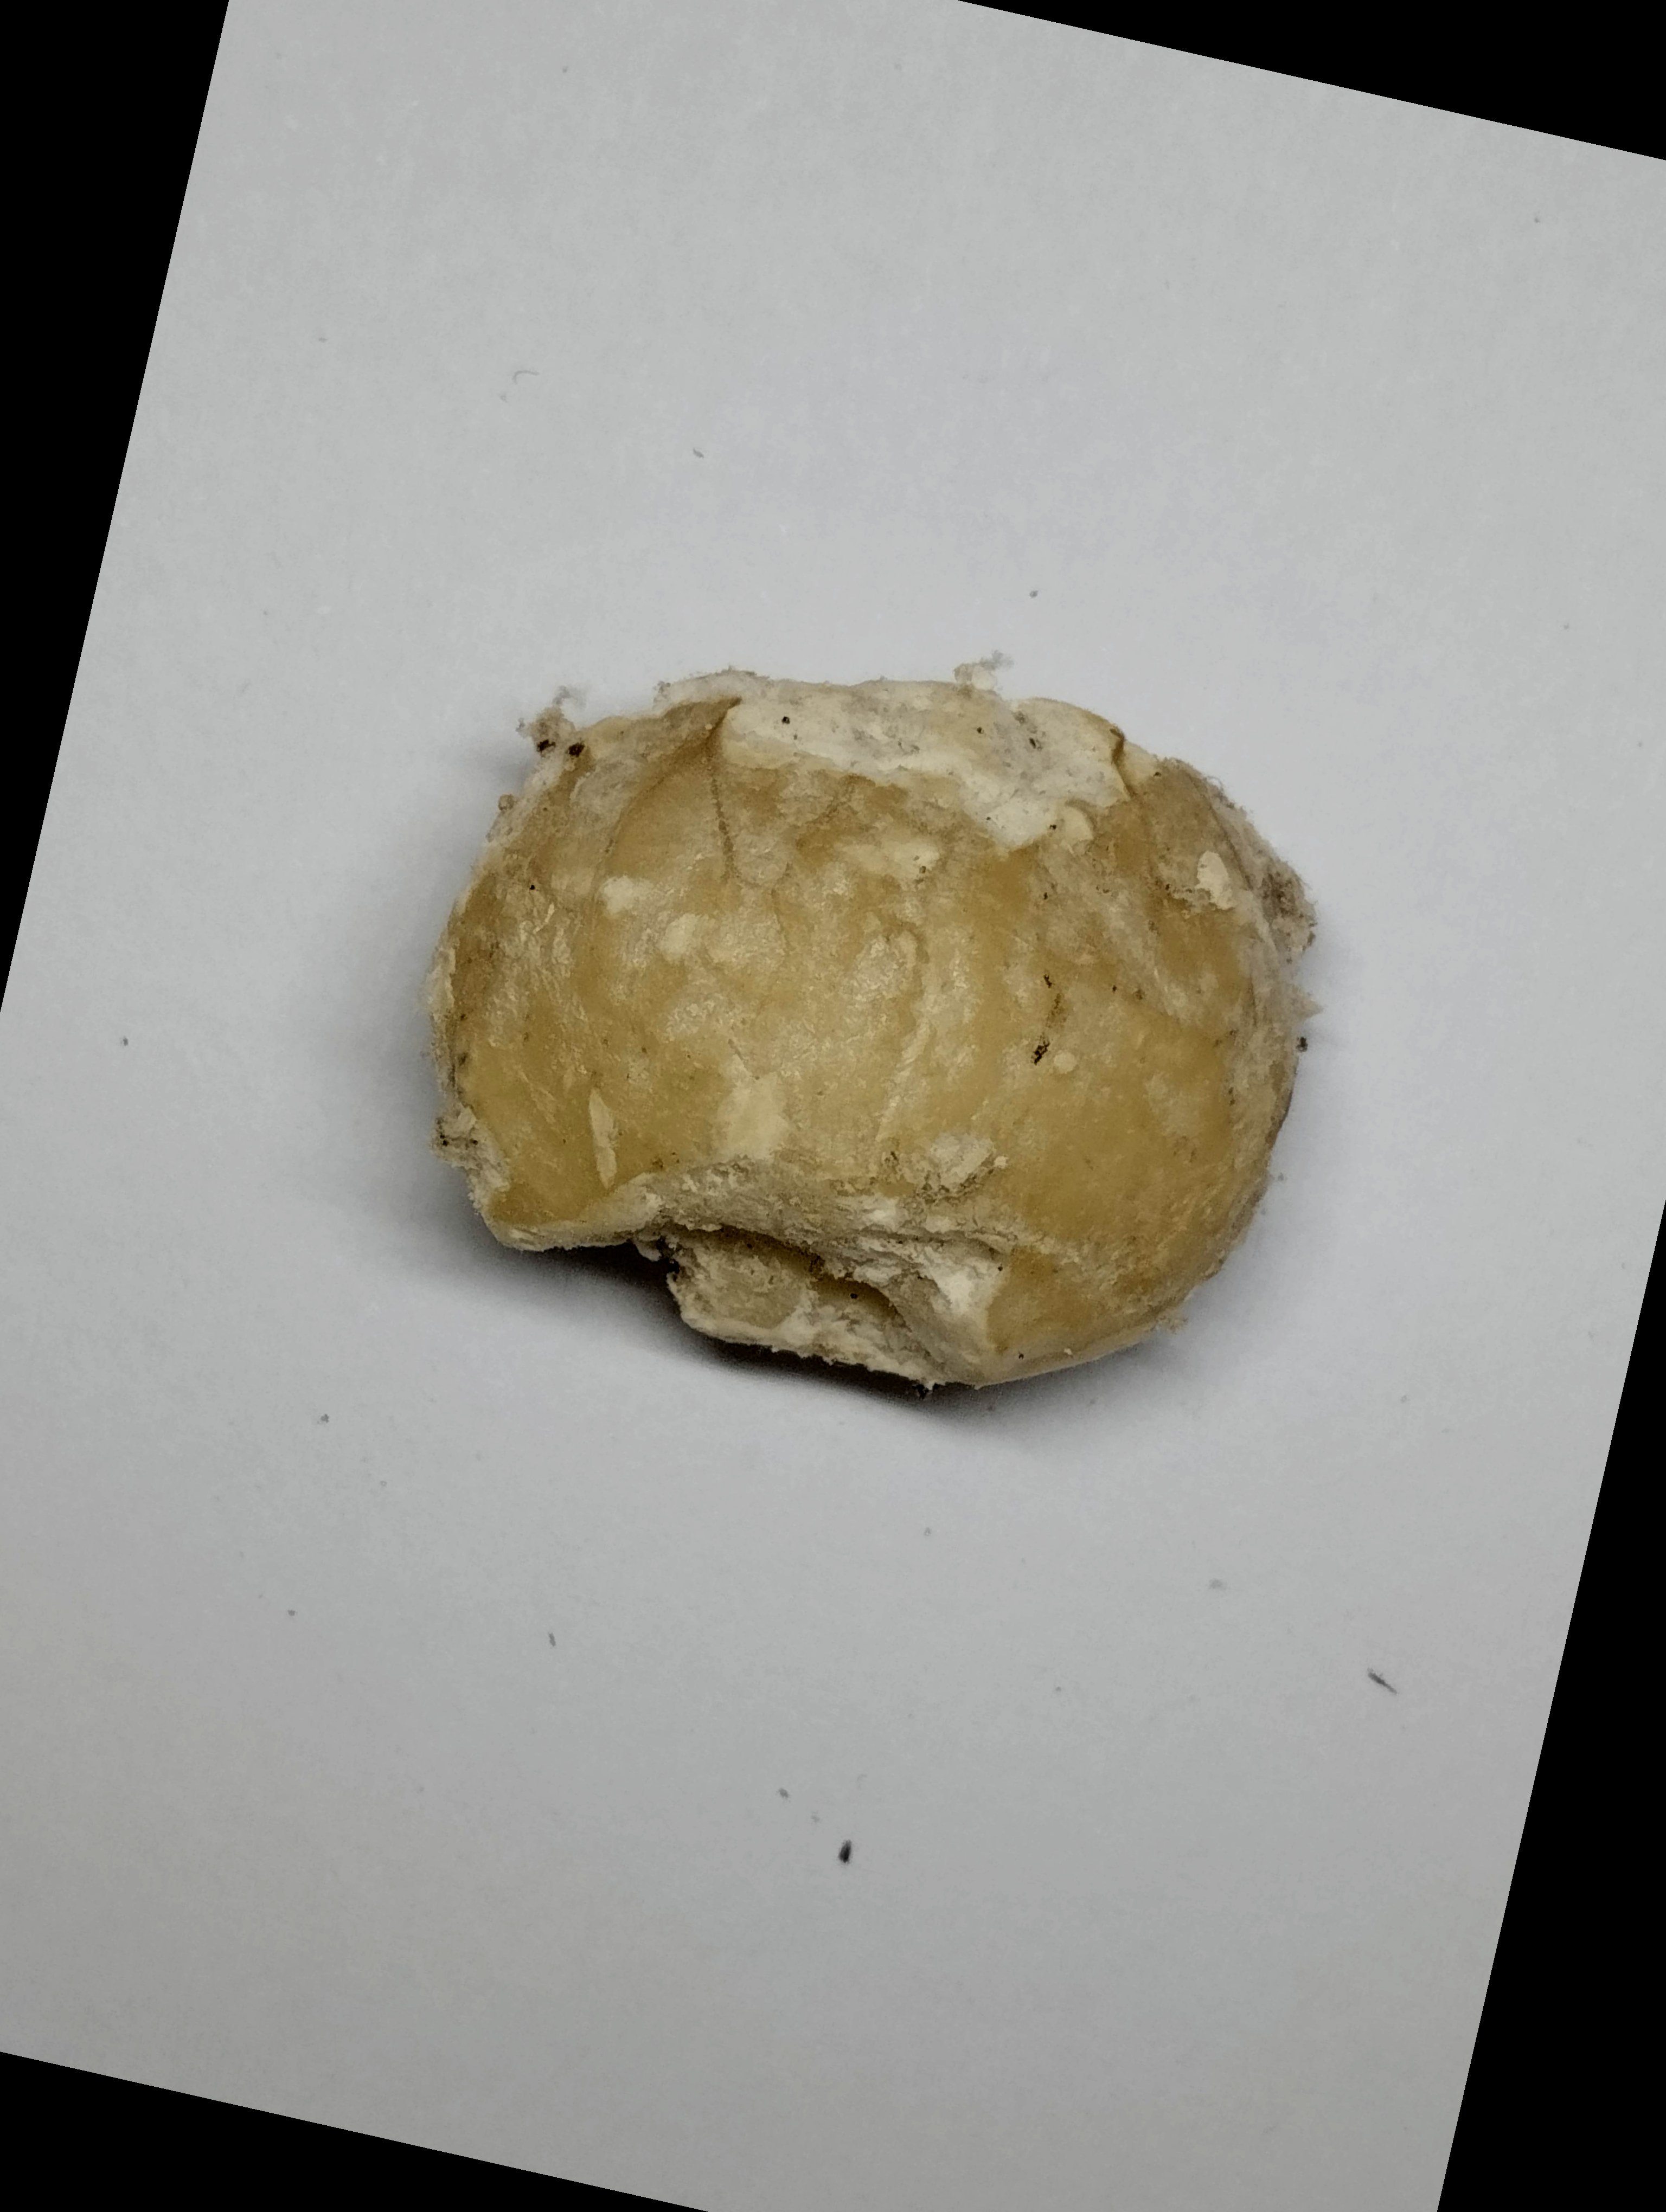
Label: rusak (damaged seed)